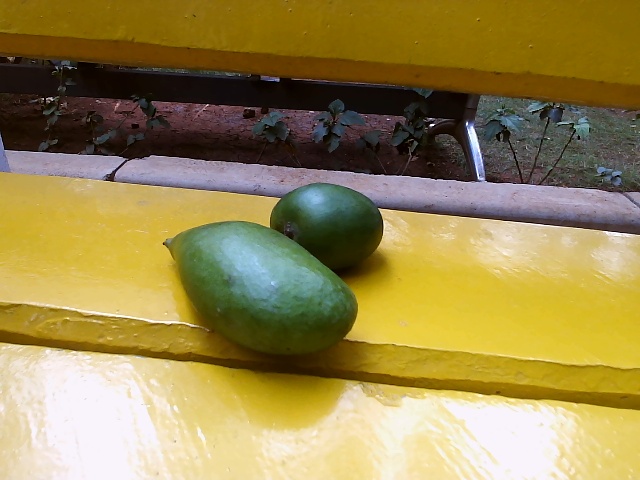
Label: Raw_Mango